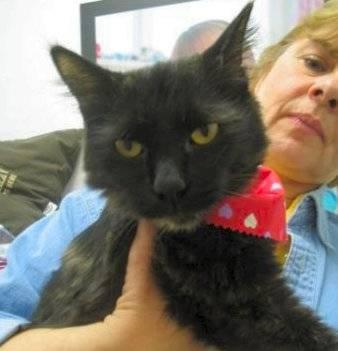
cat